Morro and Jasp

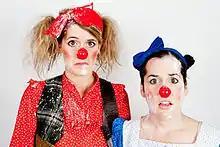
Morro and Jasp

Morro and Jasp are a Canadian clown duo created by Heather Marie Annis, Byron Laviolette and Amy Lee. Based in Toronto, Canada, they produce live theatre productions, web videos, cook books and video games under the banner of U.N.I.T. Productions.